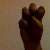
The image shows a hand gesture representing the letter 'E' in Indian Sign Language.